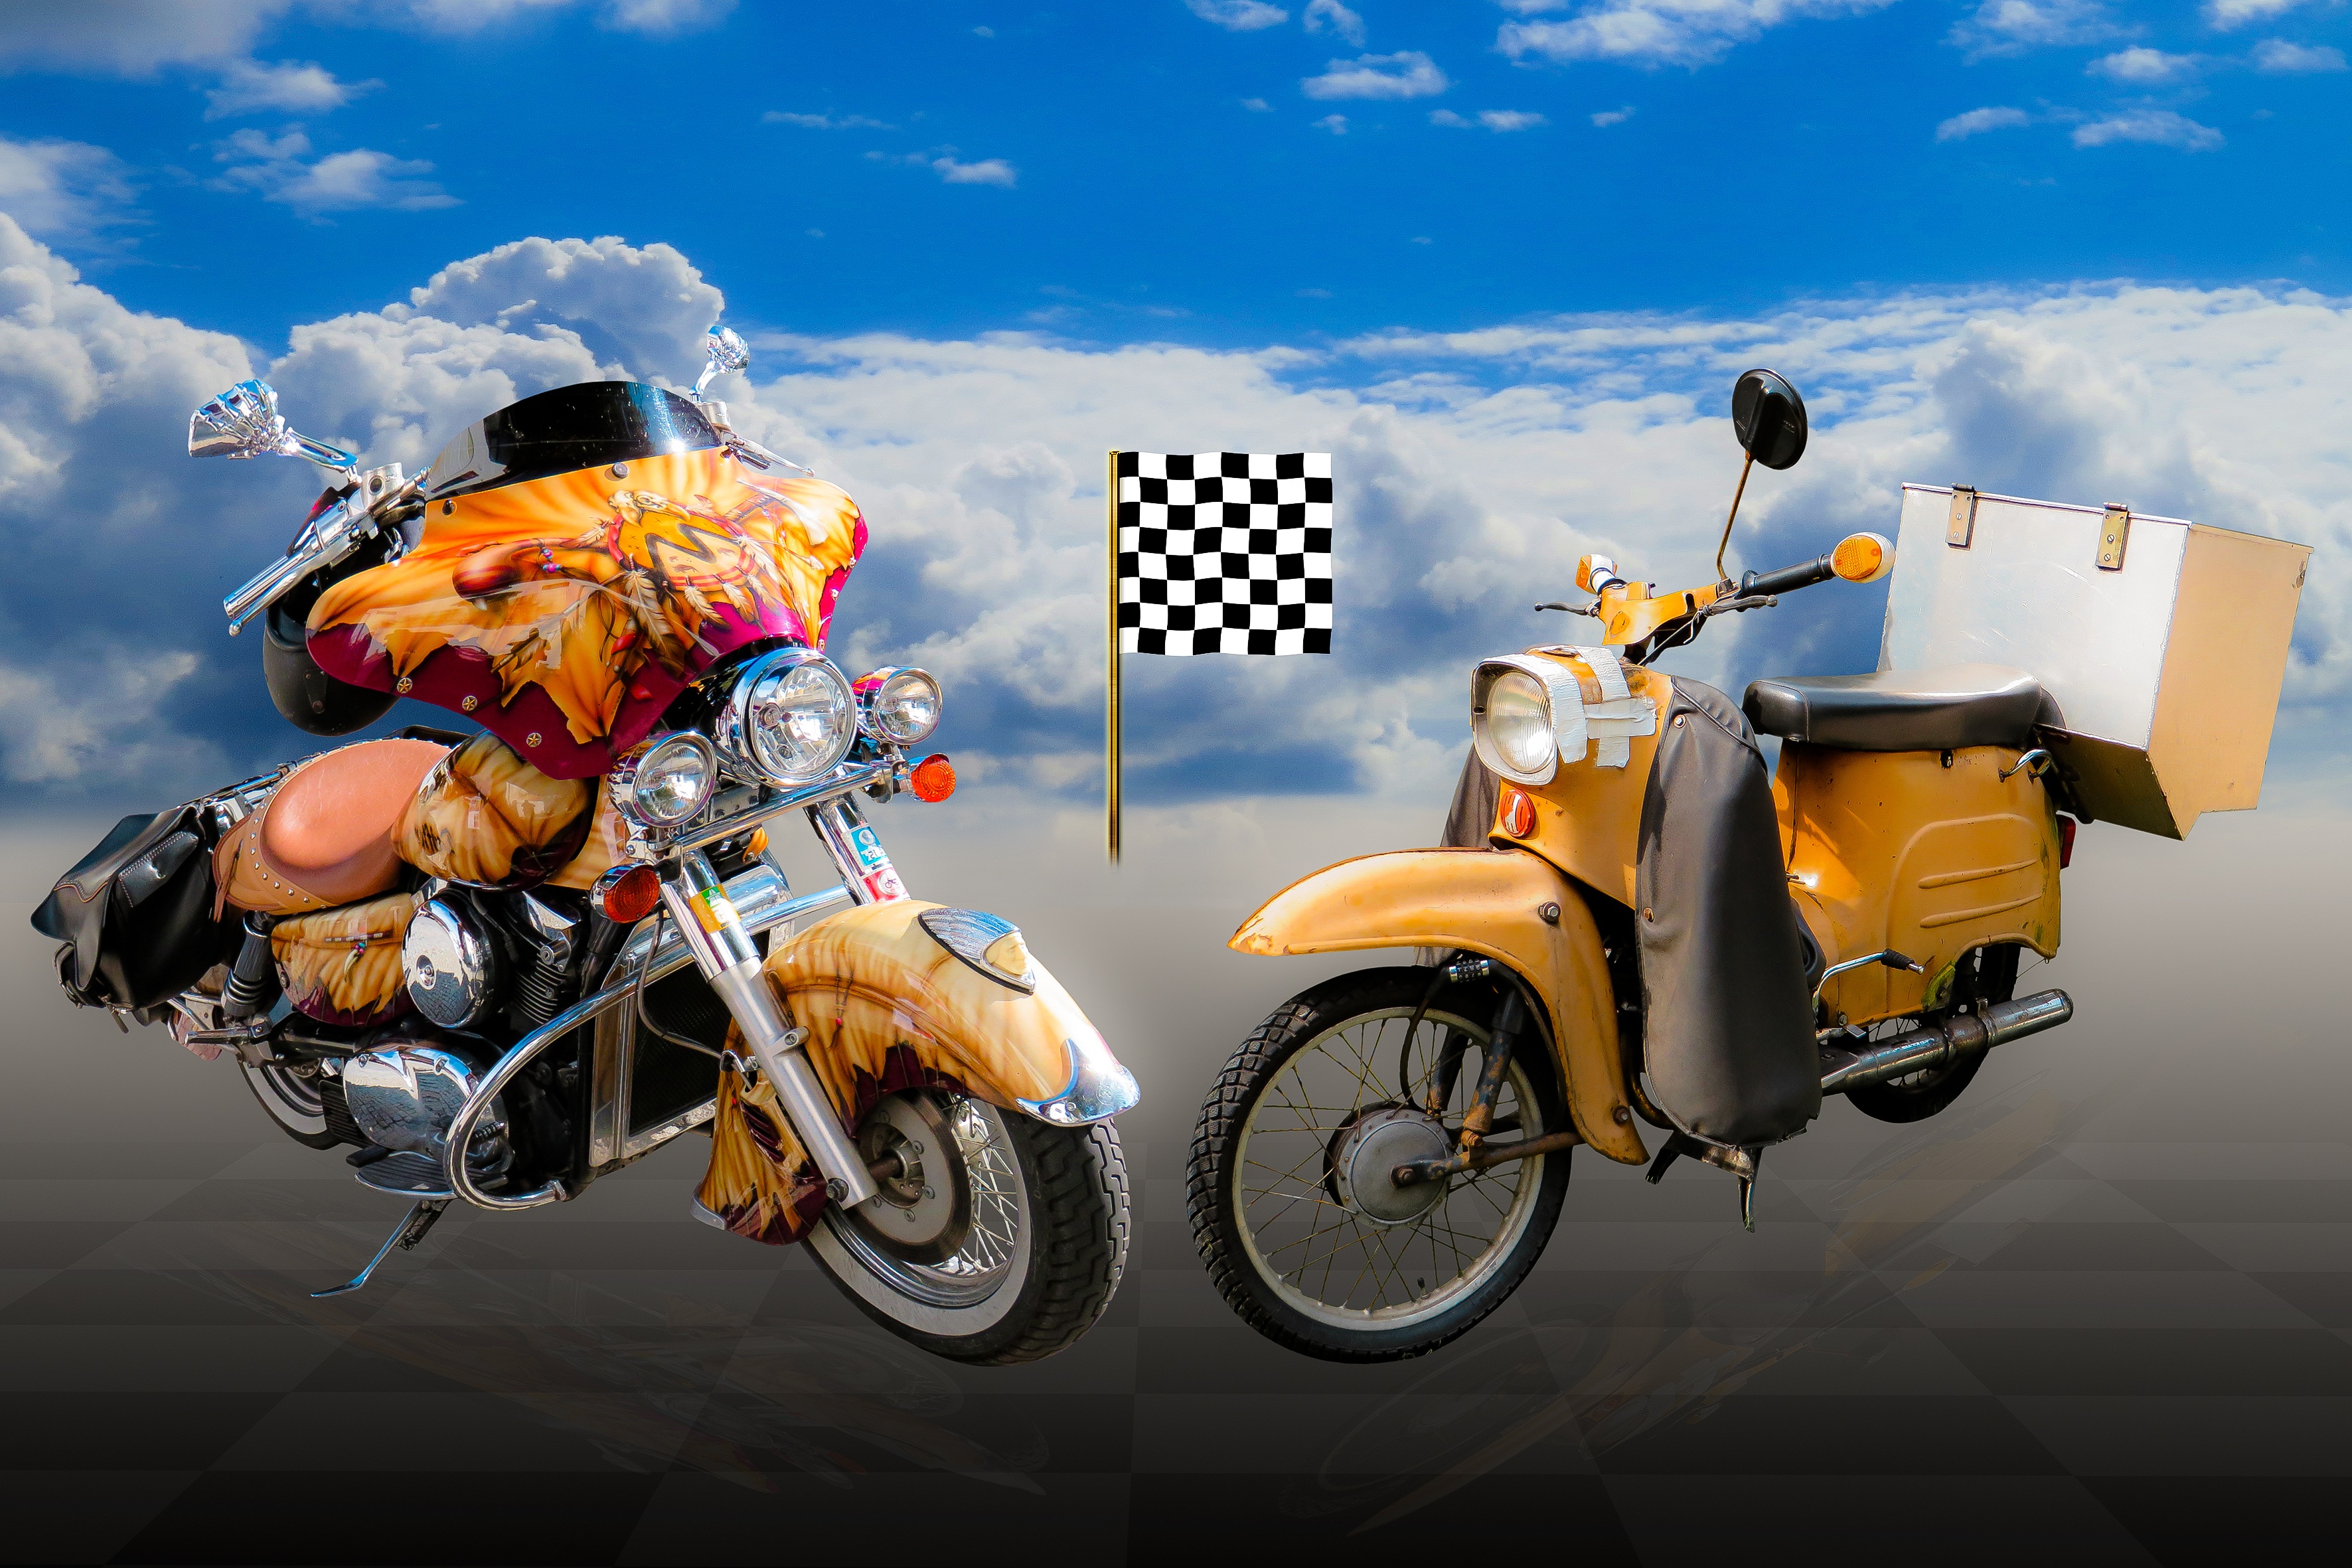
car, old, bicycle, vehicle, motorcycle, flag, motor scooter, moped, start, race, competition, classic, roller, target, two wheeled vehicle, motorcycling, checkered flag